Kongzi Jiayu

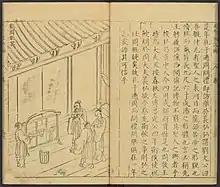
Print version of the "Kongzi Jiayu" (1589) depicting Confucius and his students examining a "qiqi" (tilting vessel)

Due to the controversy surrounding the "Kongzi Jiayu", and the fact that much of its content was known from other ancient texts, early Western sinologists did not pay much attention to the work. A few, however, including James Legge, Alfred Forke, and Richard Wilhelm, believed the "Jiayu" to be authentic, despite the forgery verdict reached by Chinese scholars.